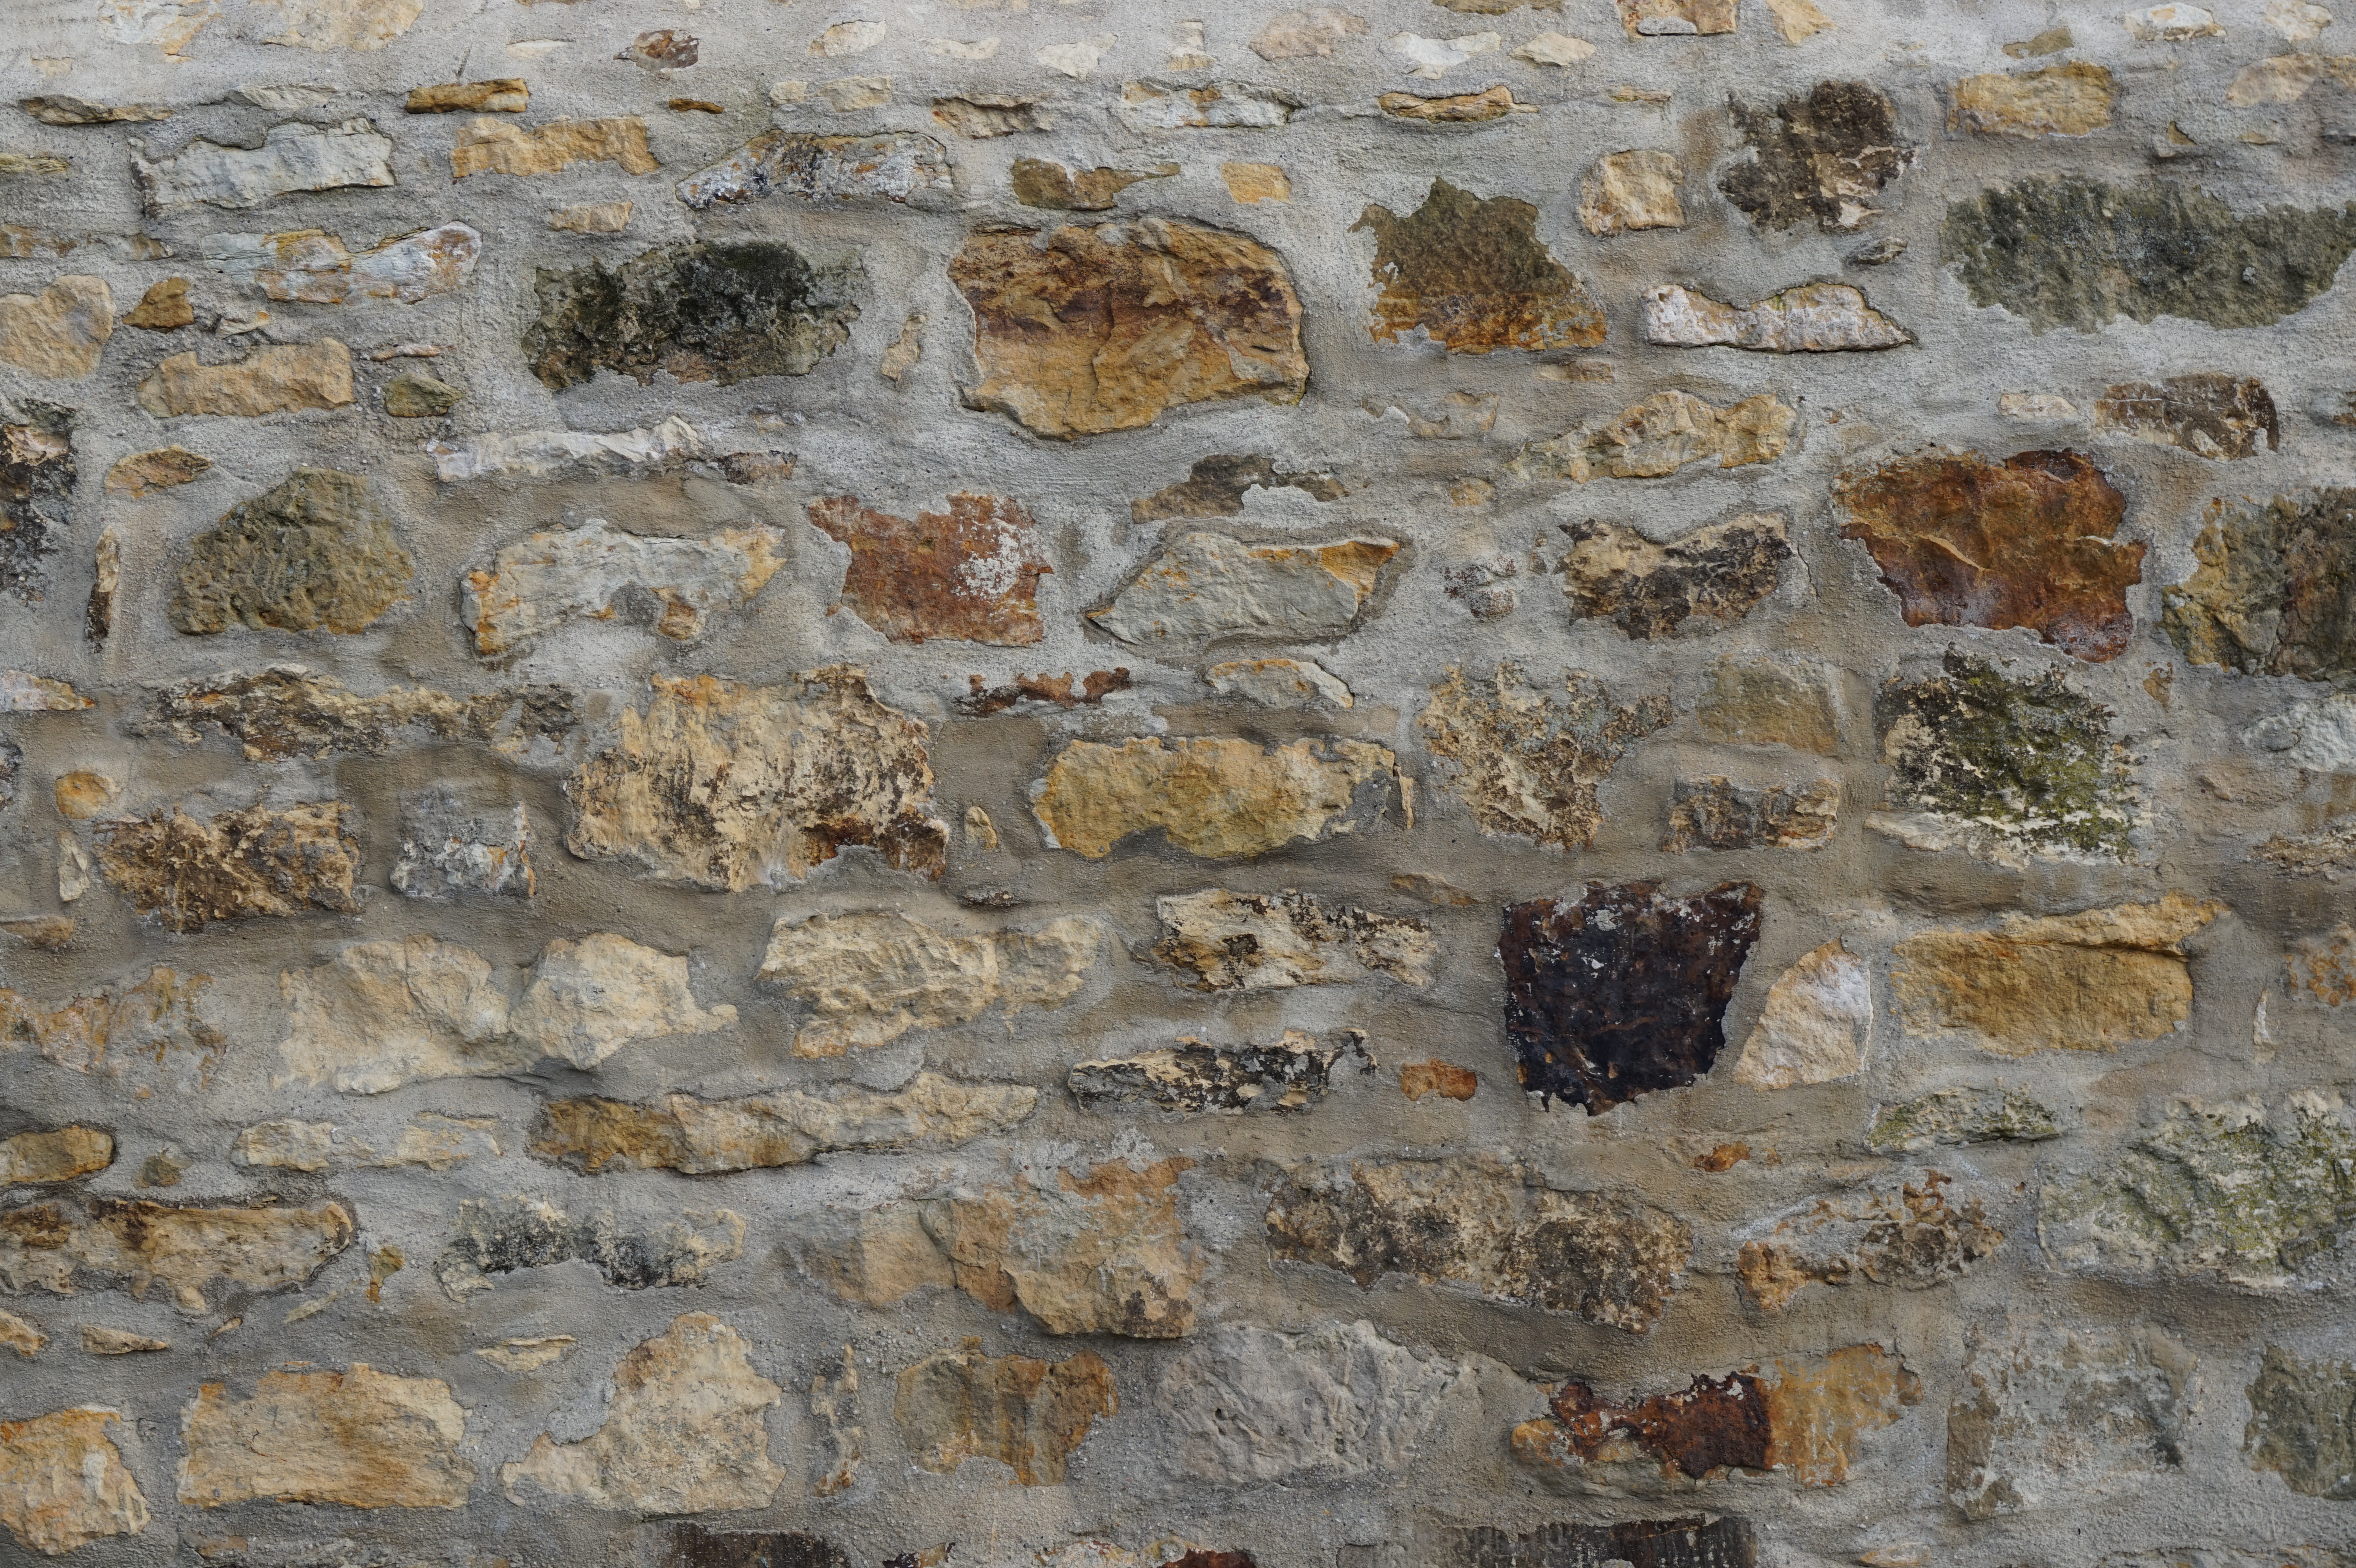
stone, wall, stone wall, rock, brick, geology, brickwork, ancient history, history, archaeological site, outcrop